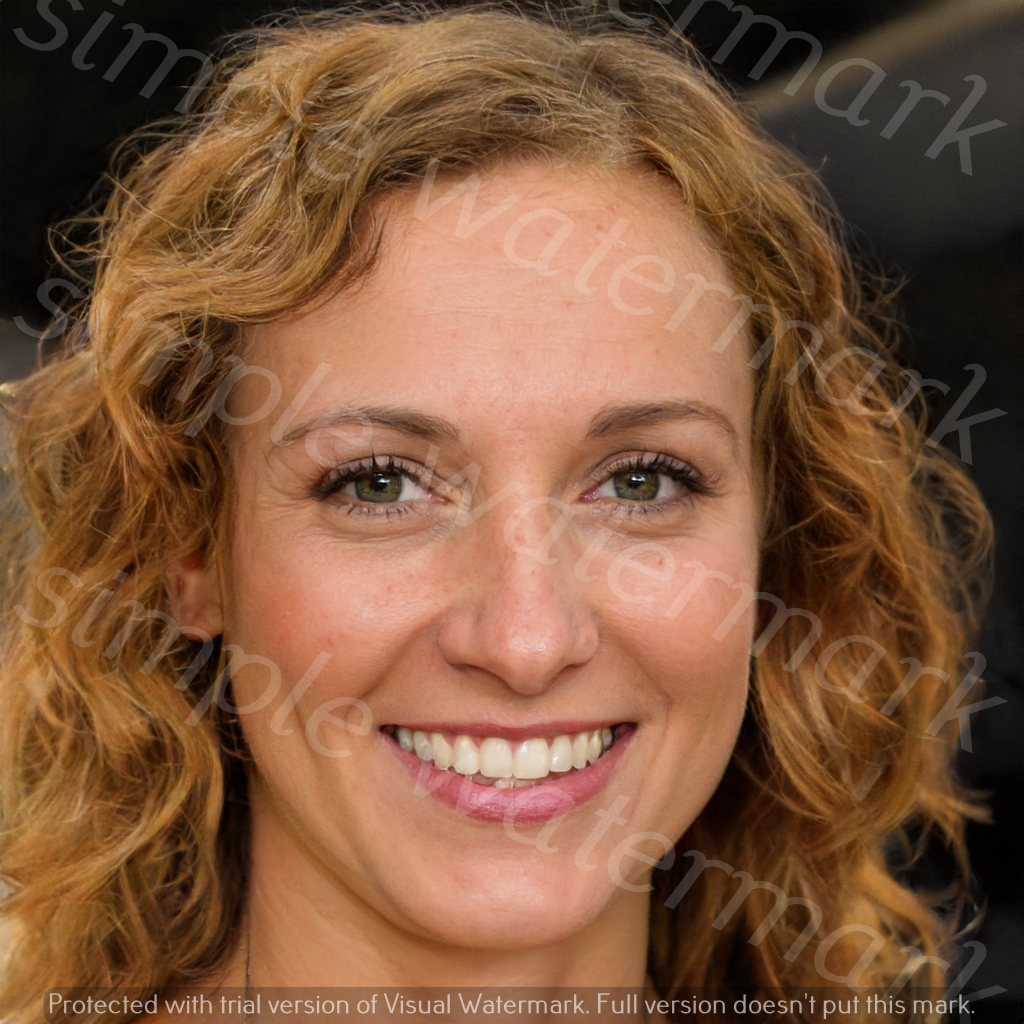
Label: Watermark